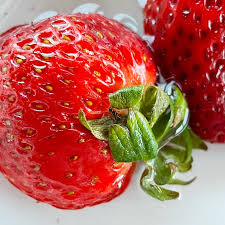
Label: Strawberry